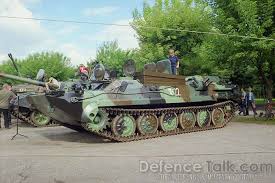
Label: MT_LB